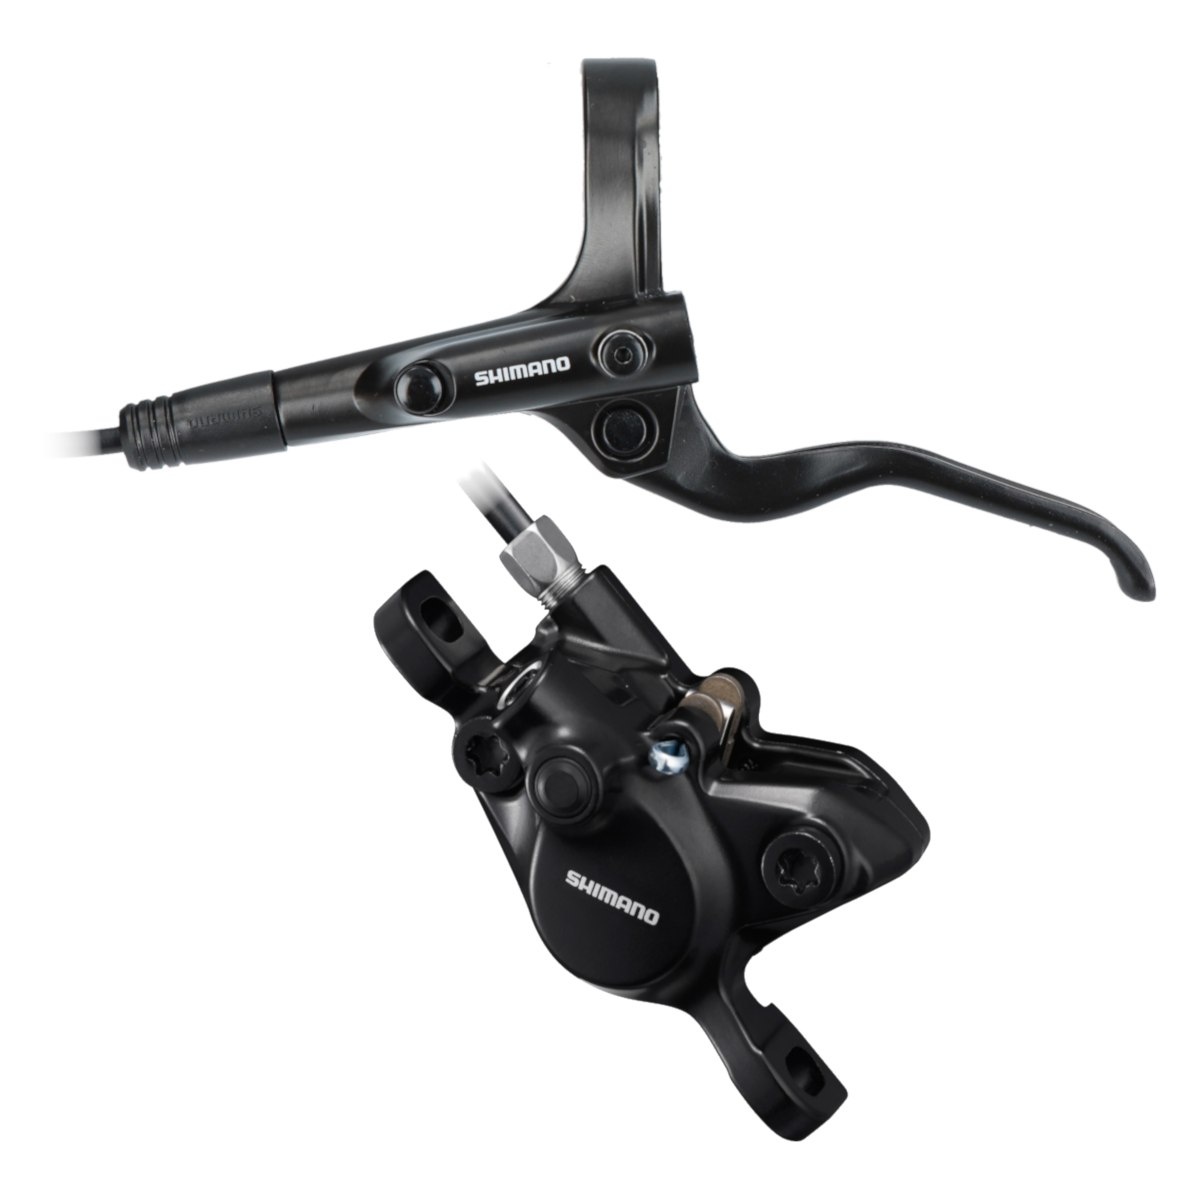
SHIMANO ALTUS 碟掣套裝- MT201 / SHIMANO ALTUS REAR DISC BRAKE SET-MT201
Brand: Shimano
-BL-MT201(R)/BR-MT200(R) -BL-MT201(L)/BR-MT200(F) Brake hose: SM-BH59-JK-SS | 1000 mm | cuttable Brake lever: BL-MT201 | left 3-finger lever Brake pads: B01S Resin (included) Disc: recommended: SM-RT10, SM-RT26 (not included) Included in delivery: hydraulic front disc brake, filled and bleed consisting of 1 brake lever, 1 caliper, brake pads and hose Material: lever: aluminium (anodized) master cylinder, caliper: aluminium (painted) pistons: resin hardware: steel
Category: Sporting Goods > Outdoor Recreation > Cycling > Bicycle Parts > Bicycle Brake Parts > Bicycle Brake Sets